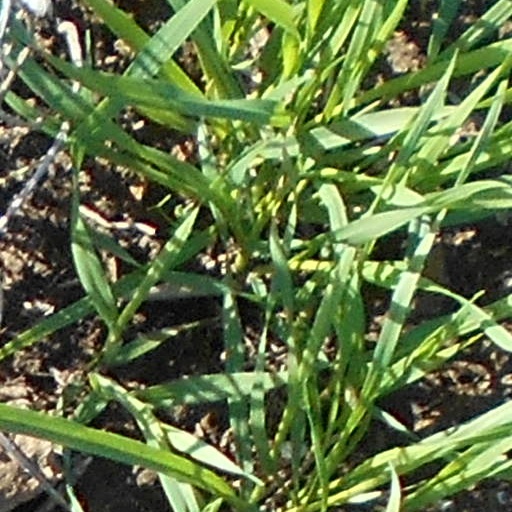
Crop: wheat